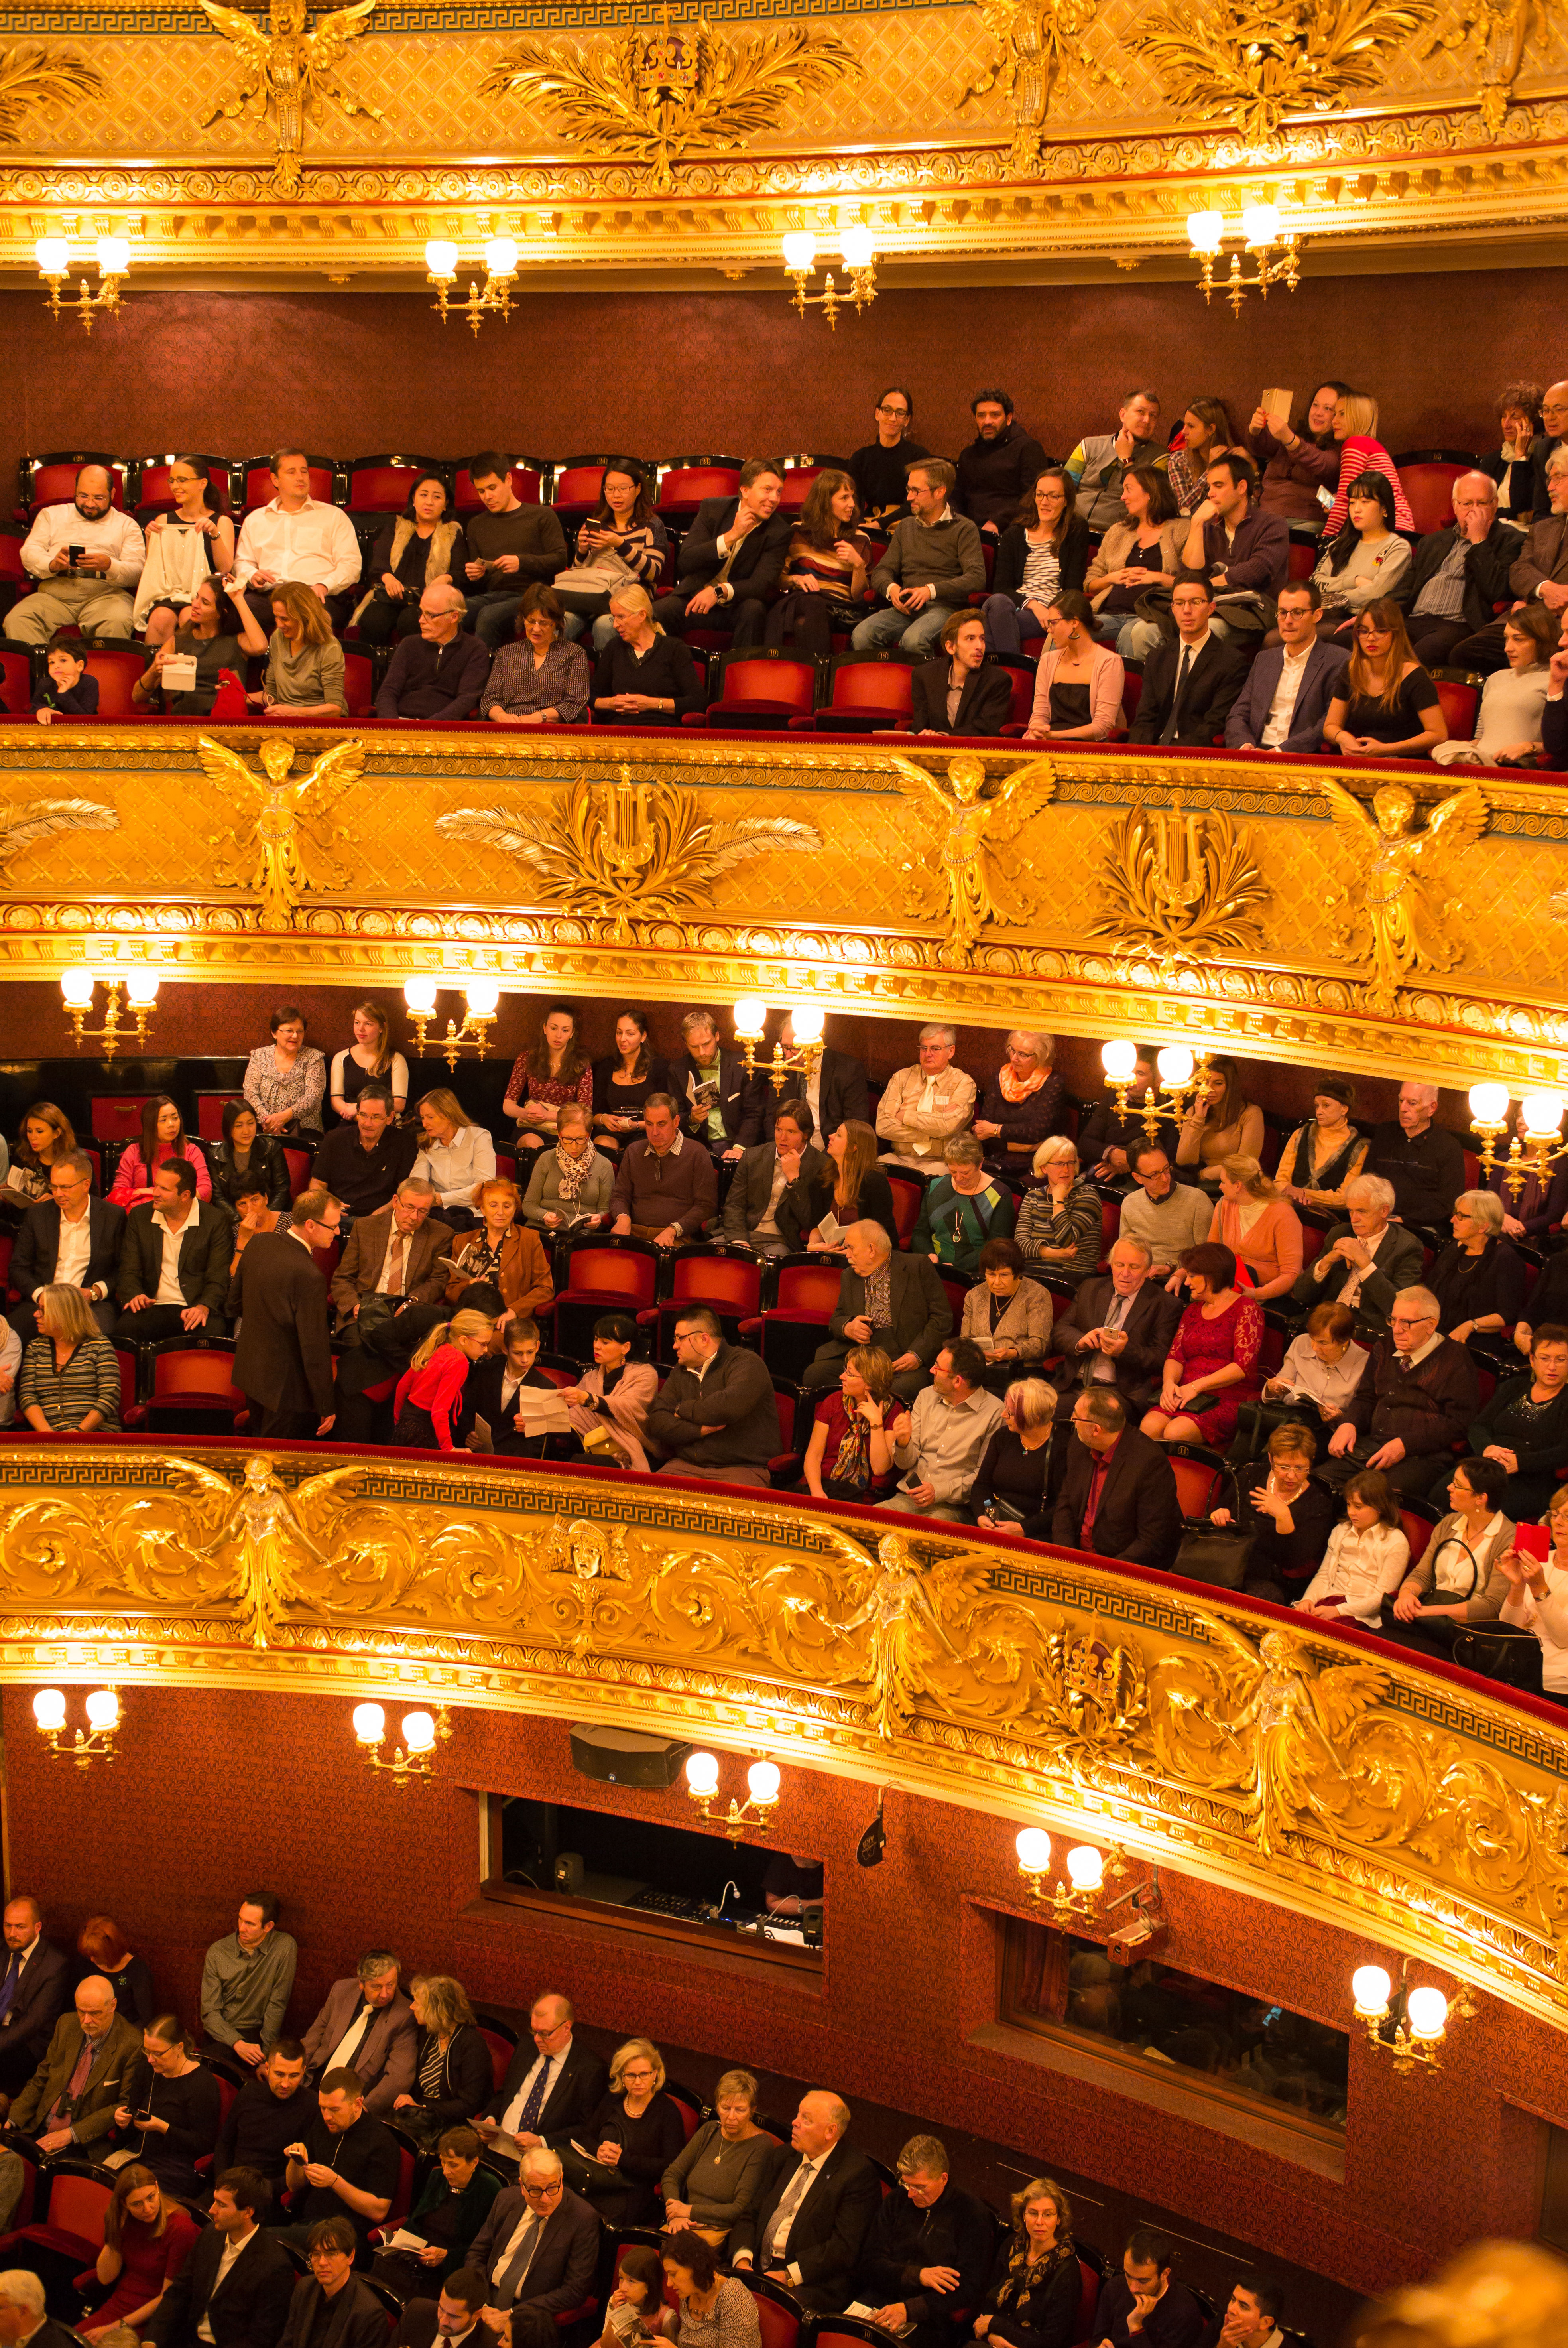
light, architecture, night, auditorium, interior, crowd, travel, concert, audience, europe, opera, prague, box, musician, historic, tourism, national, cool image, stage, m, orchestra, performance, praga, 50, theater, republic, i, leica, 240, summilux, czech, czechia, bohemia, cesko, ceska, republika, praha, praag, prag, narodni, divadlo, available, performing arts, classical music, musical theatre